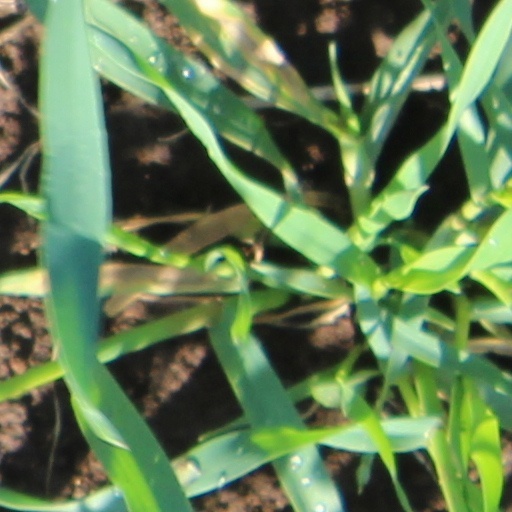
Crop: wheat